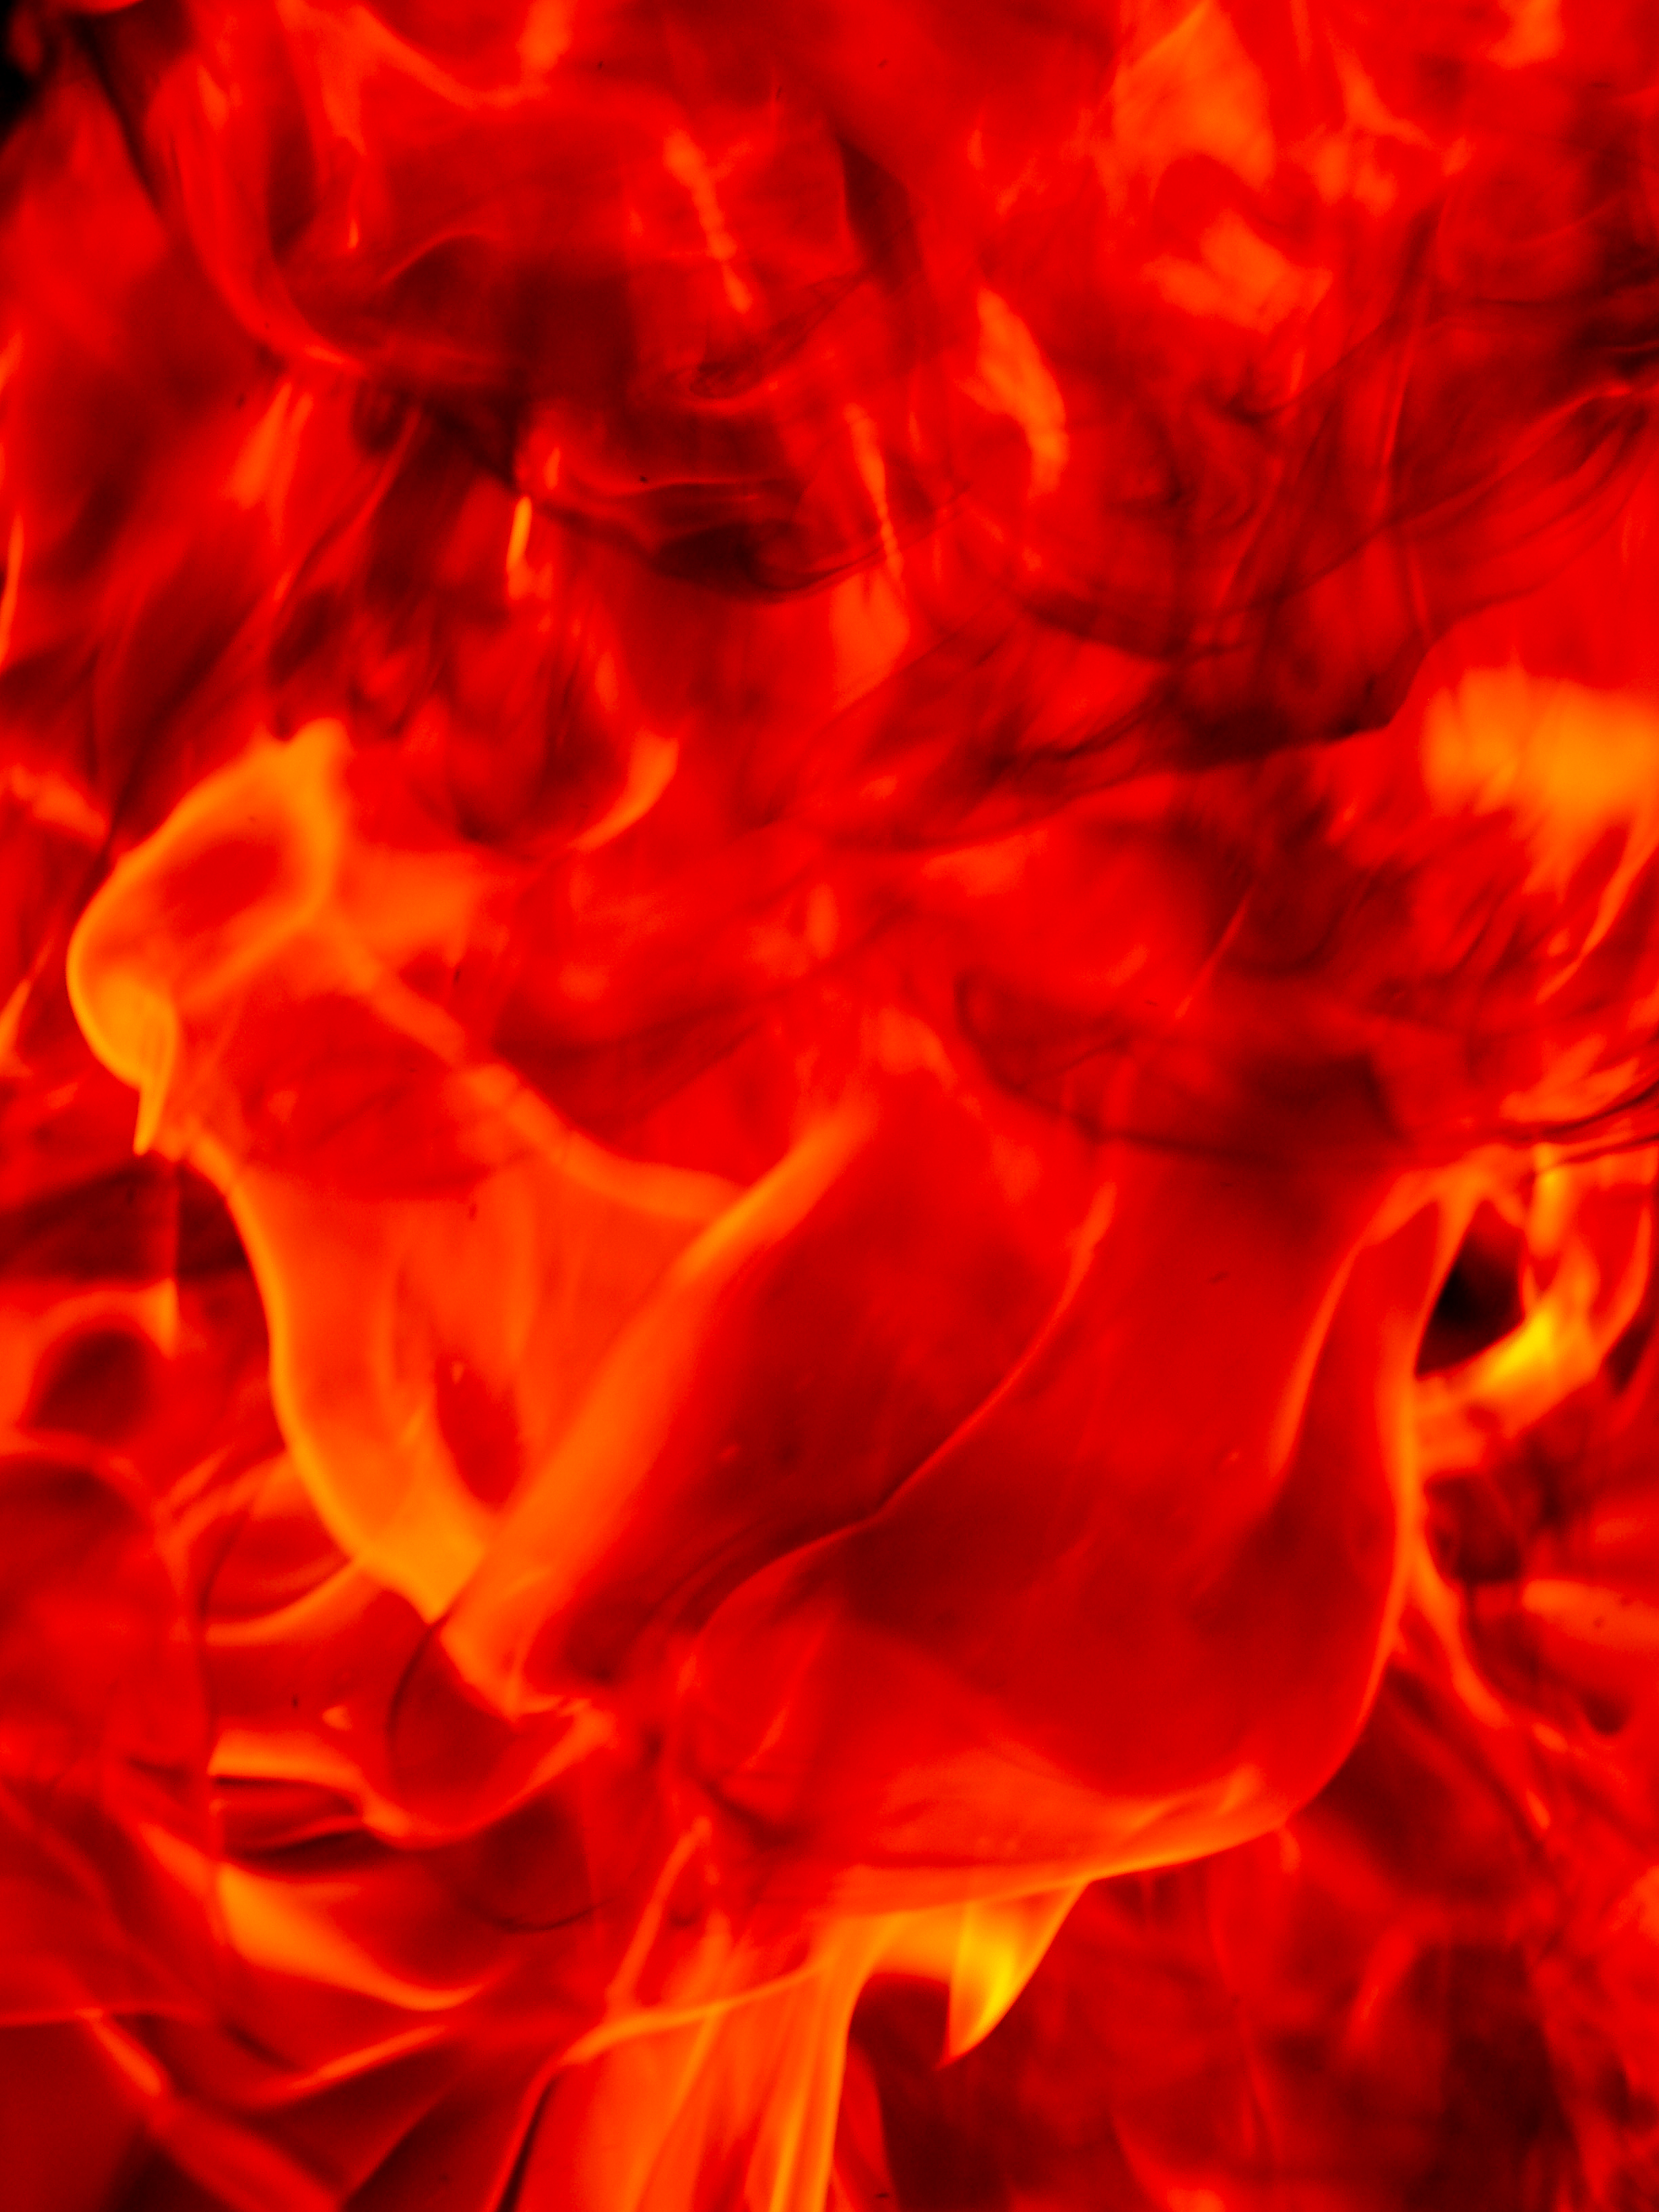
fire, flame, heat, burn, hot, bonfire, warm, fiery, background, inferno, danger, closeup, orange, campfire, hell, blazing, texture, flammable, energy, ignite, black, wildfire, passion, blaze, red, light, wild, motion, abstract, dangerous, geological phenomenon, petal, computer wallpaper, sky, peach